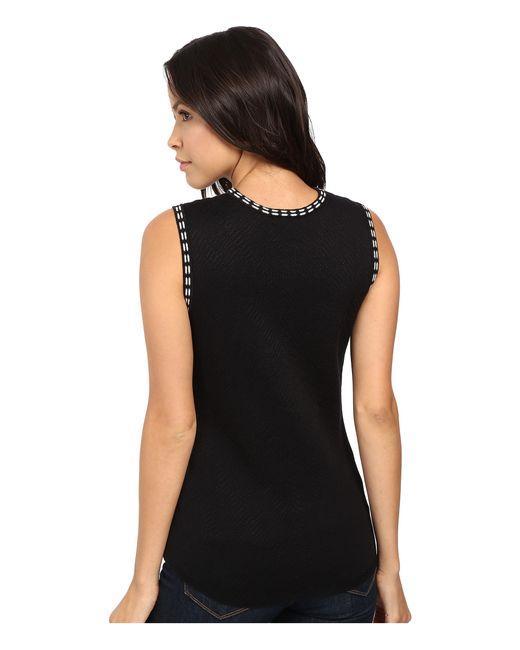
Stretchbluse, schwarze Farbe, ärmellos, dekorative Kanten, ideal für zu Hause oder zum Einkaufen